Margaret Vinstarr

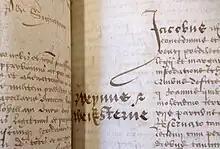
The king's gift to John Wemyss and Margaret Vinstarr, Privy Seal Registers of Scotland

Logie was pardoned by James VI and he was married to Margaret in October or November 1593. A Privy Seal charter of December 1594 names his wife as "Margarette Weiksterne". A chronicle states that Sir Peter Young, the king's almoner and ambassador to Denmark, had paid her dowry. The exact date of their wedding is unknown, the marriage contract was dated November 1593 and March 1594, for Logie to inherit the lands of Myrecairnie, Wester Cruivie, Brighouse, and Logie. James VI also planned to make the lands of Logie a barony. Anna gave her clothes, including blue velvet night-gear, and a present of an elaborate bed with rich curtain fabrics.